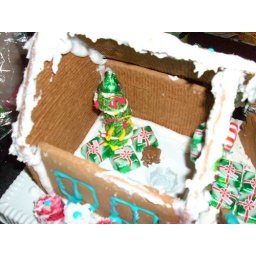
christmas tree with dog piss all over it.